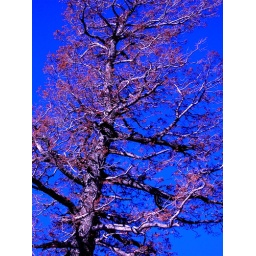
tree in a fallish blue three